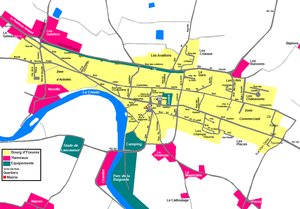
Bourg yzeures 2019
Yzeures-sur-Creuse est une commune française située à l’extrême sud du département d'Indre-et-Loire, en région Centre-Val de Loire.